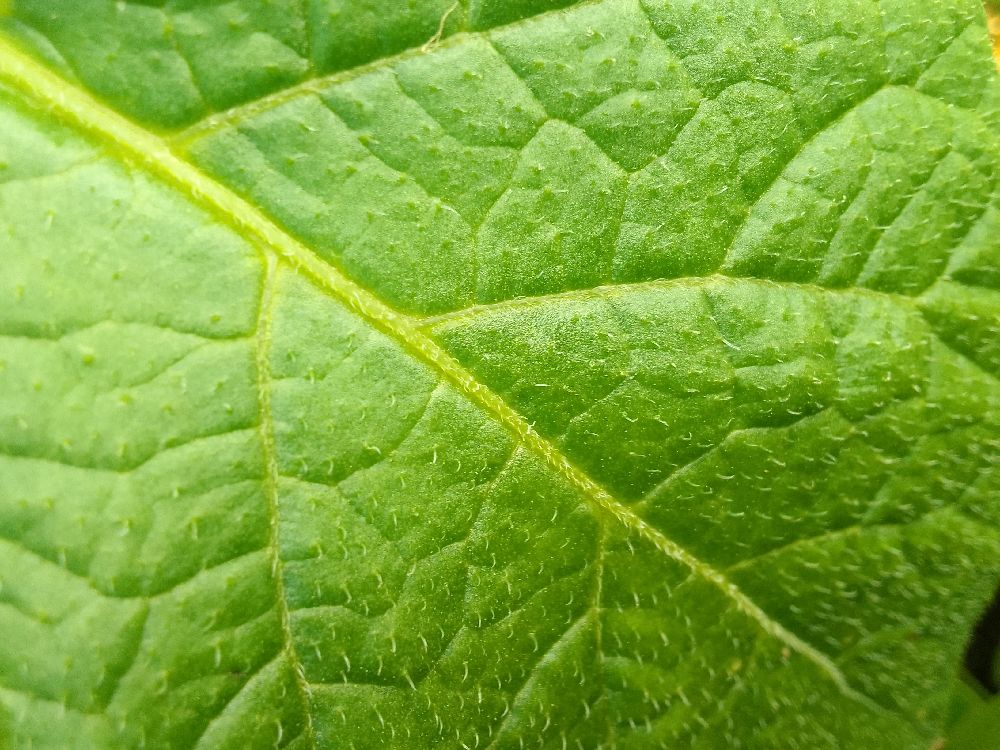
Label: Healthy